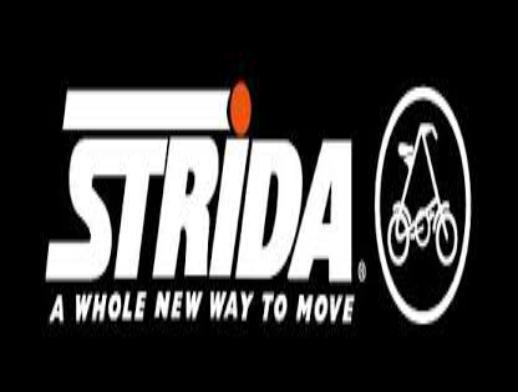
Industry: Sports